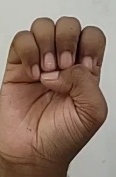
ASL sign: E